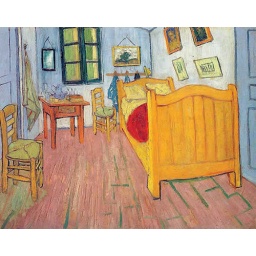
vincent van gogh - 1888 vincent's bedroom in arles